Richard Smith (English guitarist)

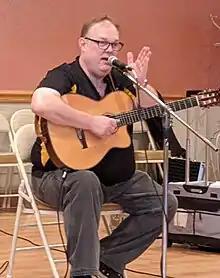
Richard Smith at a 2021 event in The Villages, Florida.

Smith was born in Beckenham, England. He picked up the guitar when he was five years old after watching his father playing an Atkins and Travis version of "Down South Blues". He begged his father, a longtime Atkins admirer, to introduce him to the fingerpicking style. Smith soon became a child prodigy on the guitar. As a kid he could play the entire discographies of Django Reinhardt and Chet Atkins. At the age of 11 he shared the stage with his idol when Atkins invited Smith to play with him at Her Majesty's Theatre in London. He was also influenced by guitarist Big Jim Sullivan and briefly studied jazz guitar with Shane Hill at Warlingham School, Surrey.